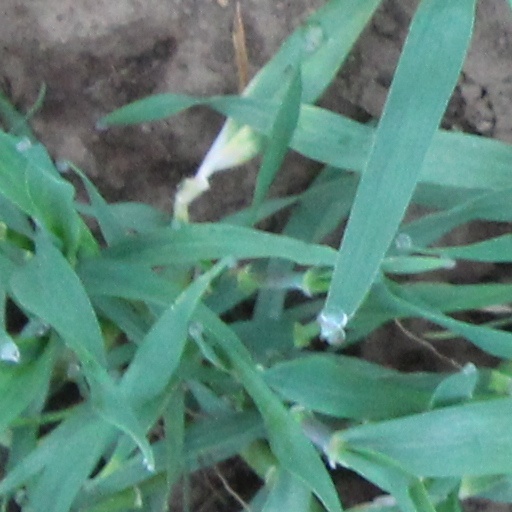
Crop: wheat